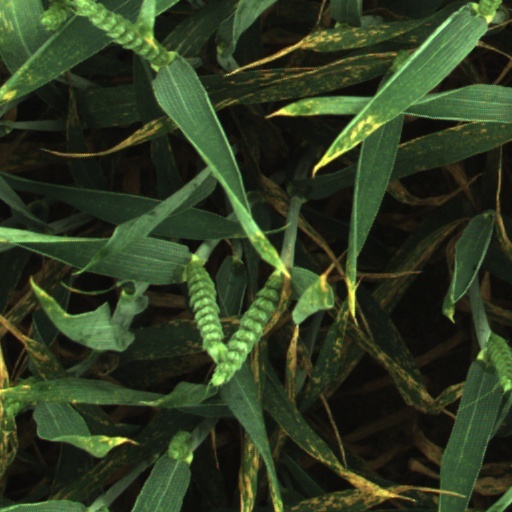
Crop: wheat